Cigarette

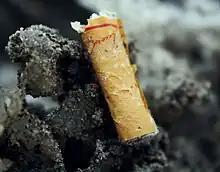
A discarded "cigarette butt", lying on dirty snow

During World War I and World War II, cigarettes were rationed to soldiers. During the Vietnam War, cigarettes were included with C-ration meals. In 1975, the U.S. government stopped putting cigarettes in military rations. During the second half of the 20th century, the adverse health effects of tobacco smoking started to become widely known and printed health warnings became common on cigarette packets.